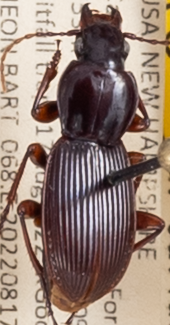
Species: Pterostichus tristis
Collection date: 2022-08-17
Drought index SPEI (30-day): -0.9
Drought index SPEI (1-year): -0.9
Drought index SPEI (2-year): -1.69